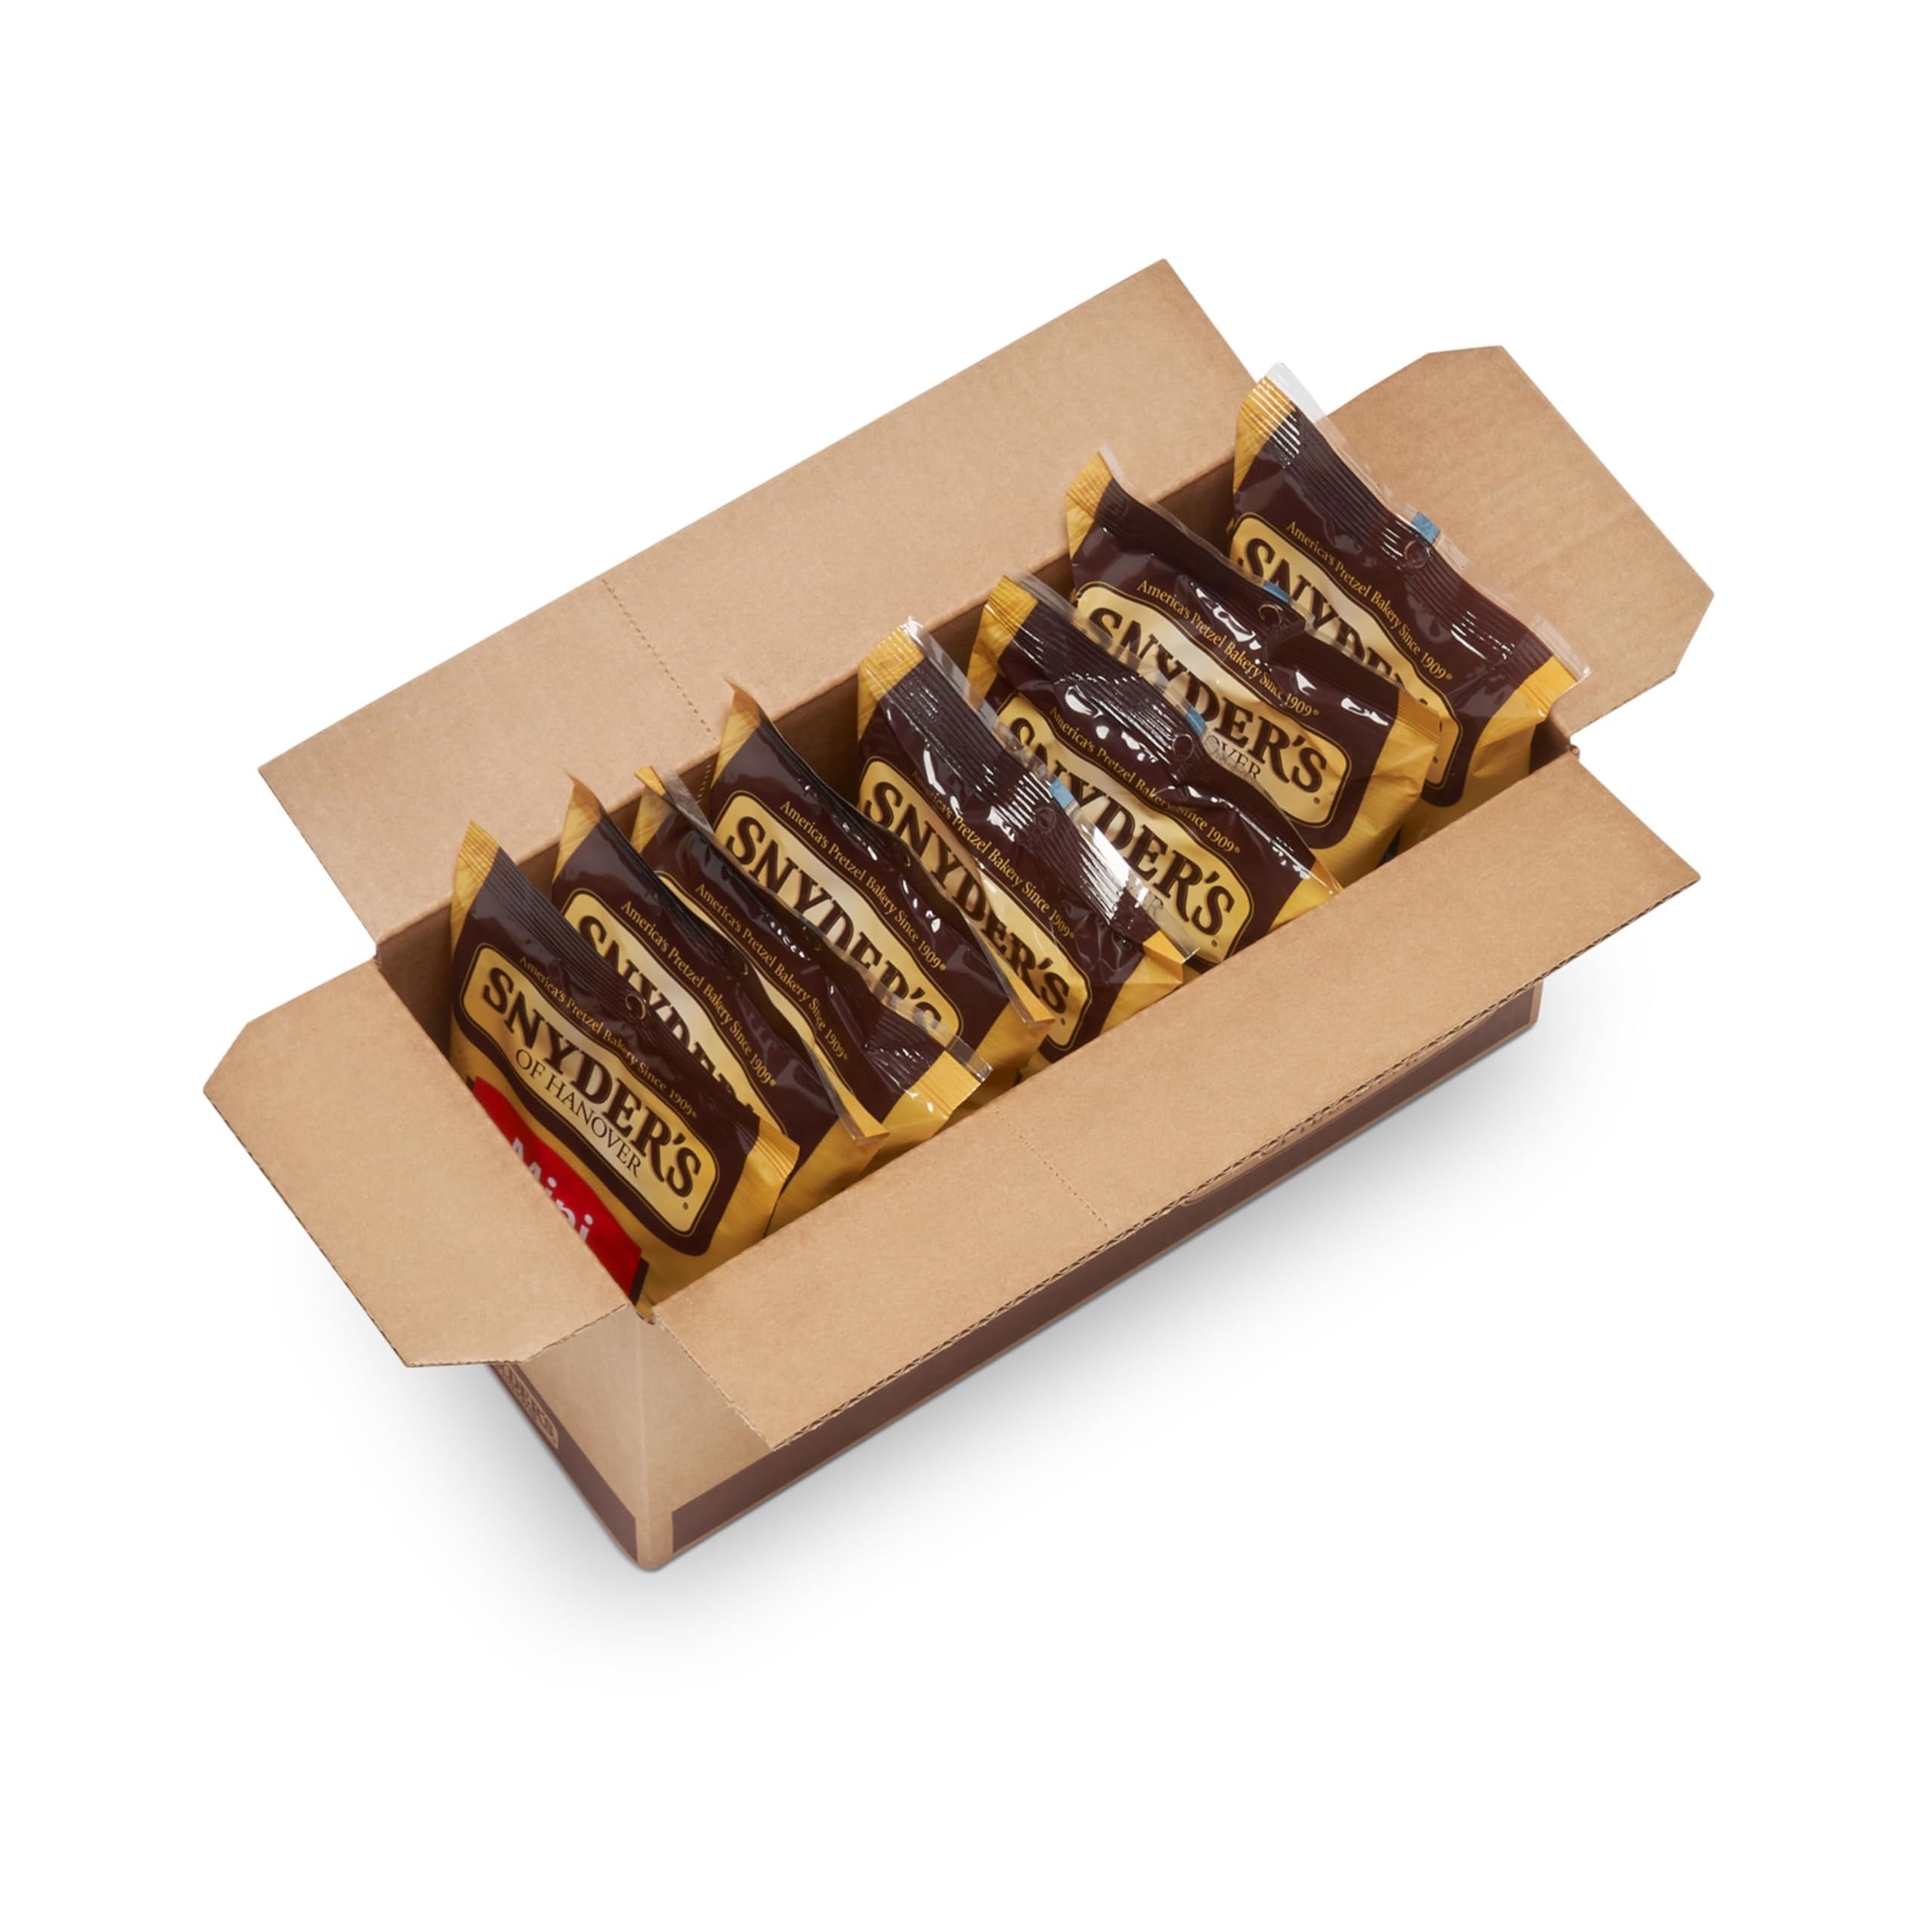
Item Name: Snyder's Of Hanover Mini Pretzels, Kosher, Non-GMO, 3.5 Ounce (Pack of 8)
Bullet Point 1: MINI PRETZELS: All the delicious flavor of traditional pretzels in a crunchy, bite-size snack
Bullet Point 2: GREAT WITH DIPS: Dip in your favorite sweet or savory spread such as hummus, cheese, or chocolate
Bullet Point 3: CERTIFIED NON-GMO SNACK: Made with quality ingredients, certified Non-GMO
Bullet Point 4: SCHOOL SNACK: Made in a facility that does not process peanuts
Bullet Point 5: PRETZEL PACK: Keep a bag at home or in the office for a quick snack or a crunchy side with lunch
Value: 28.0
Unit: Ounce

Price: 4.175